Nazareth Area High School

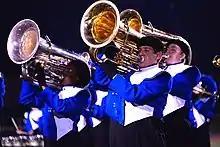
The tuba section of Nazareth Area High School's marching band in November 2018

Nazareth Area High School competes athletically in the Eastern Pennsylvania Conference (EPC) in the District XI division of the Pennsylvania Interscholastic Athletic Association, one of the premier high school athletic divisions in the nation. Nazareth's main Eastern Pennsylvania Conference athletic rivals are Northampton High School, Parkland High School, Freedom High School, and Easton High School.